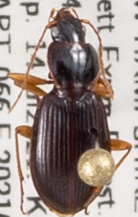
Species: Synuchus impunctatus
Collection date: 2021-07-14
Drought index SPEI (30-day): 0.47
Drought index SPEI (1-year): -1.13
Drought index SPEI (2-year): -0.8